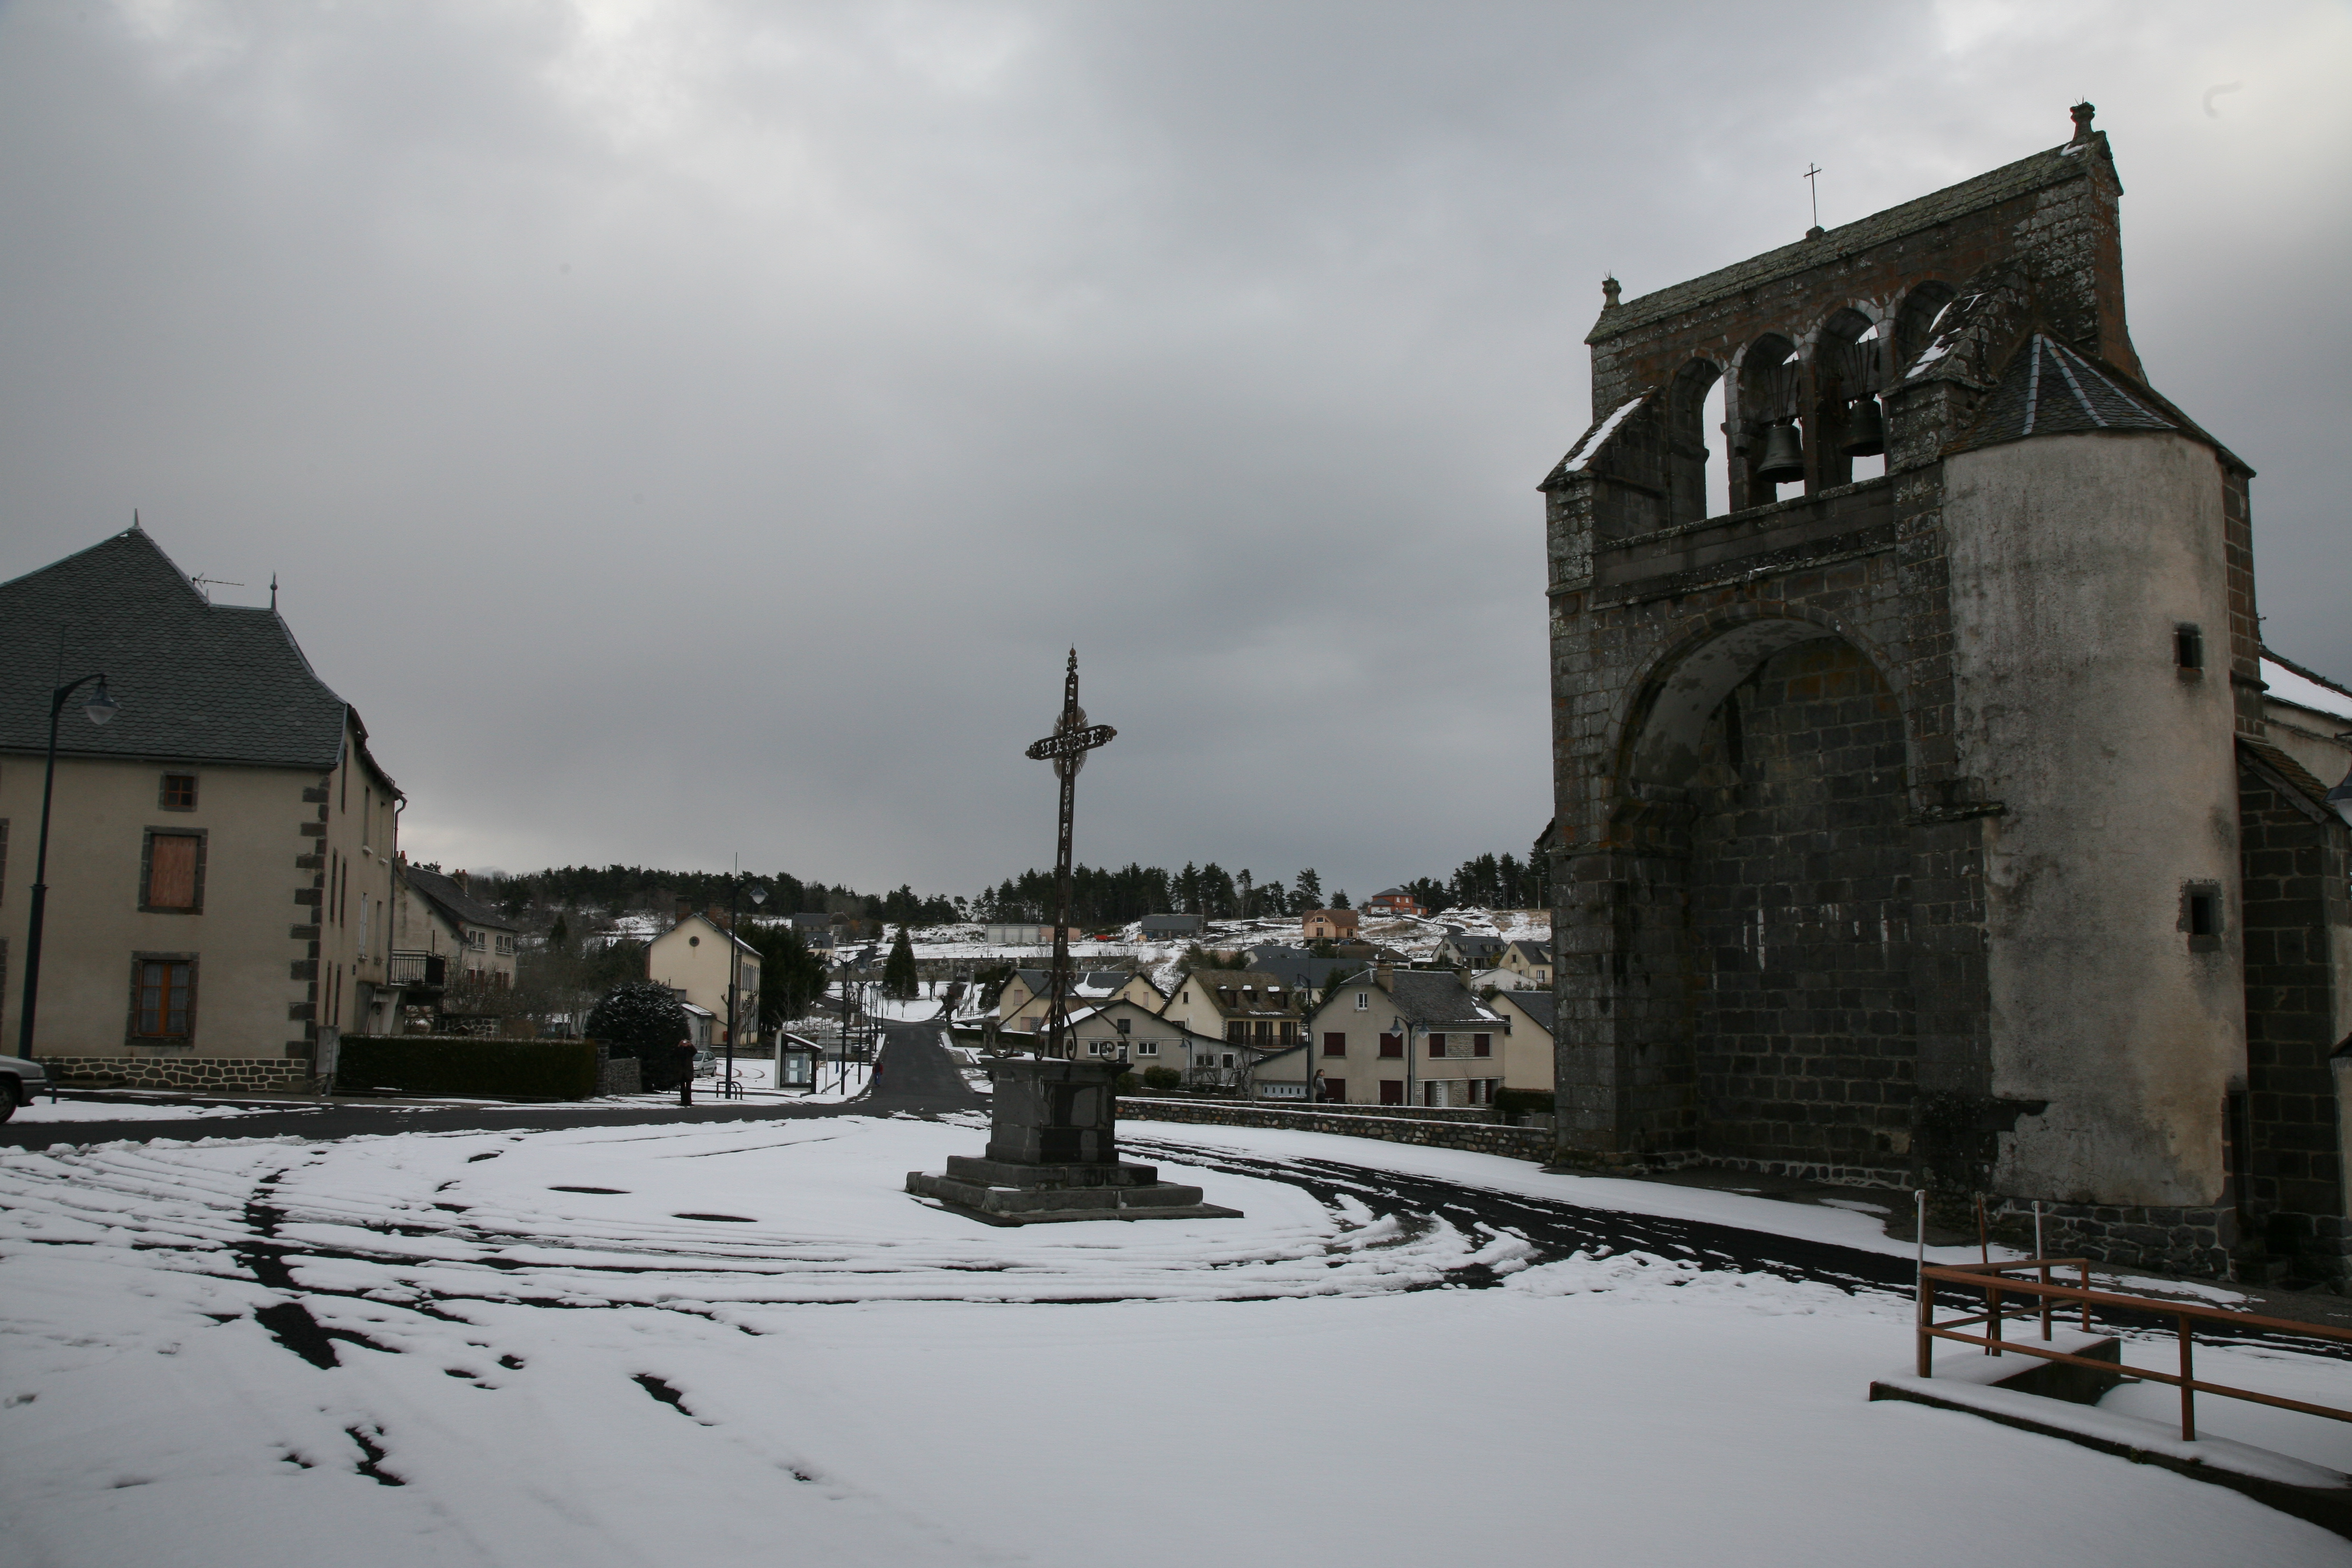
snow, winter, town, building, village, france, weather, church, season, waterway, place of worship, auvergne, hiver, eglise, campagne, campaign, cantal, saintflour